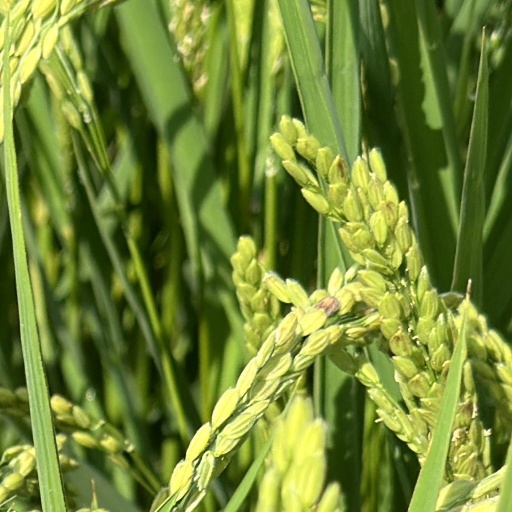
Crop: rice